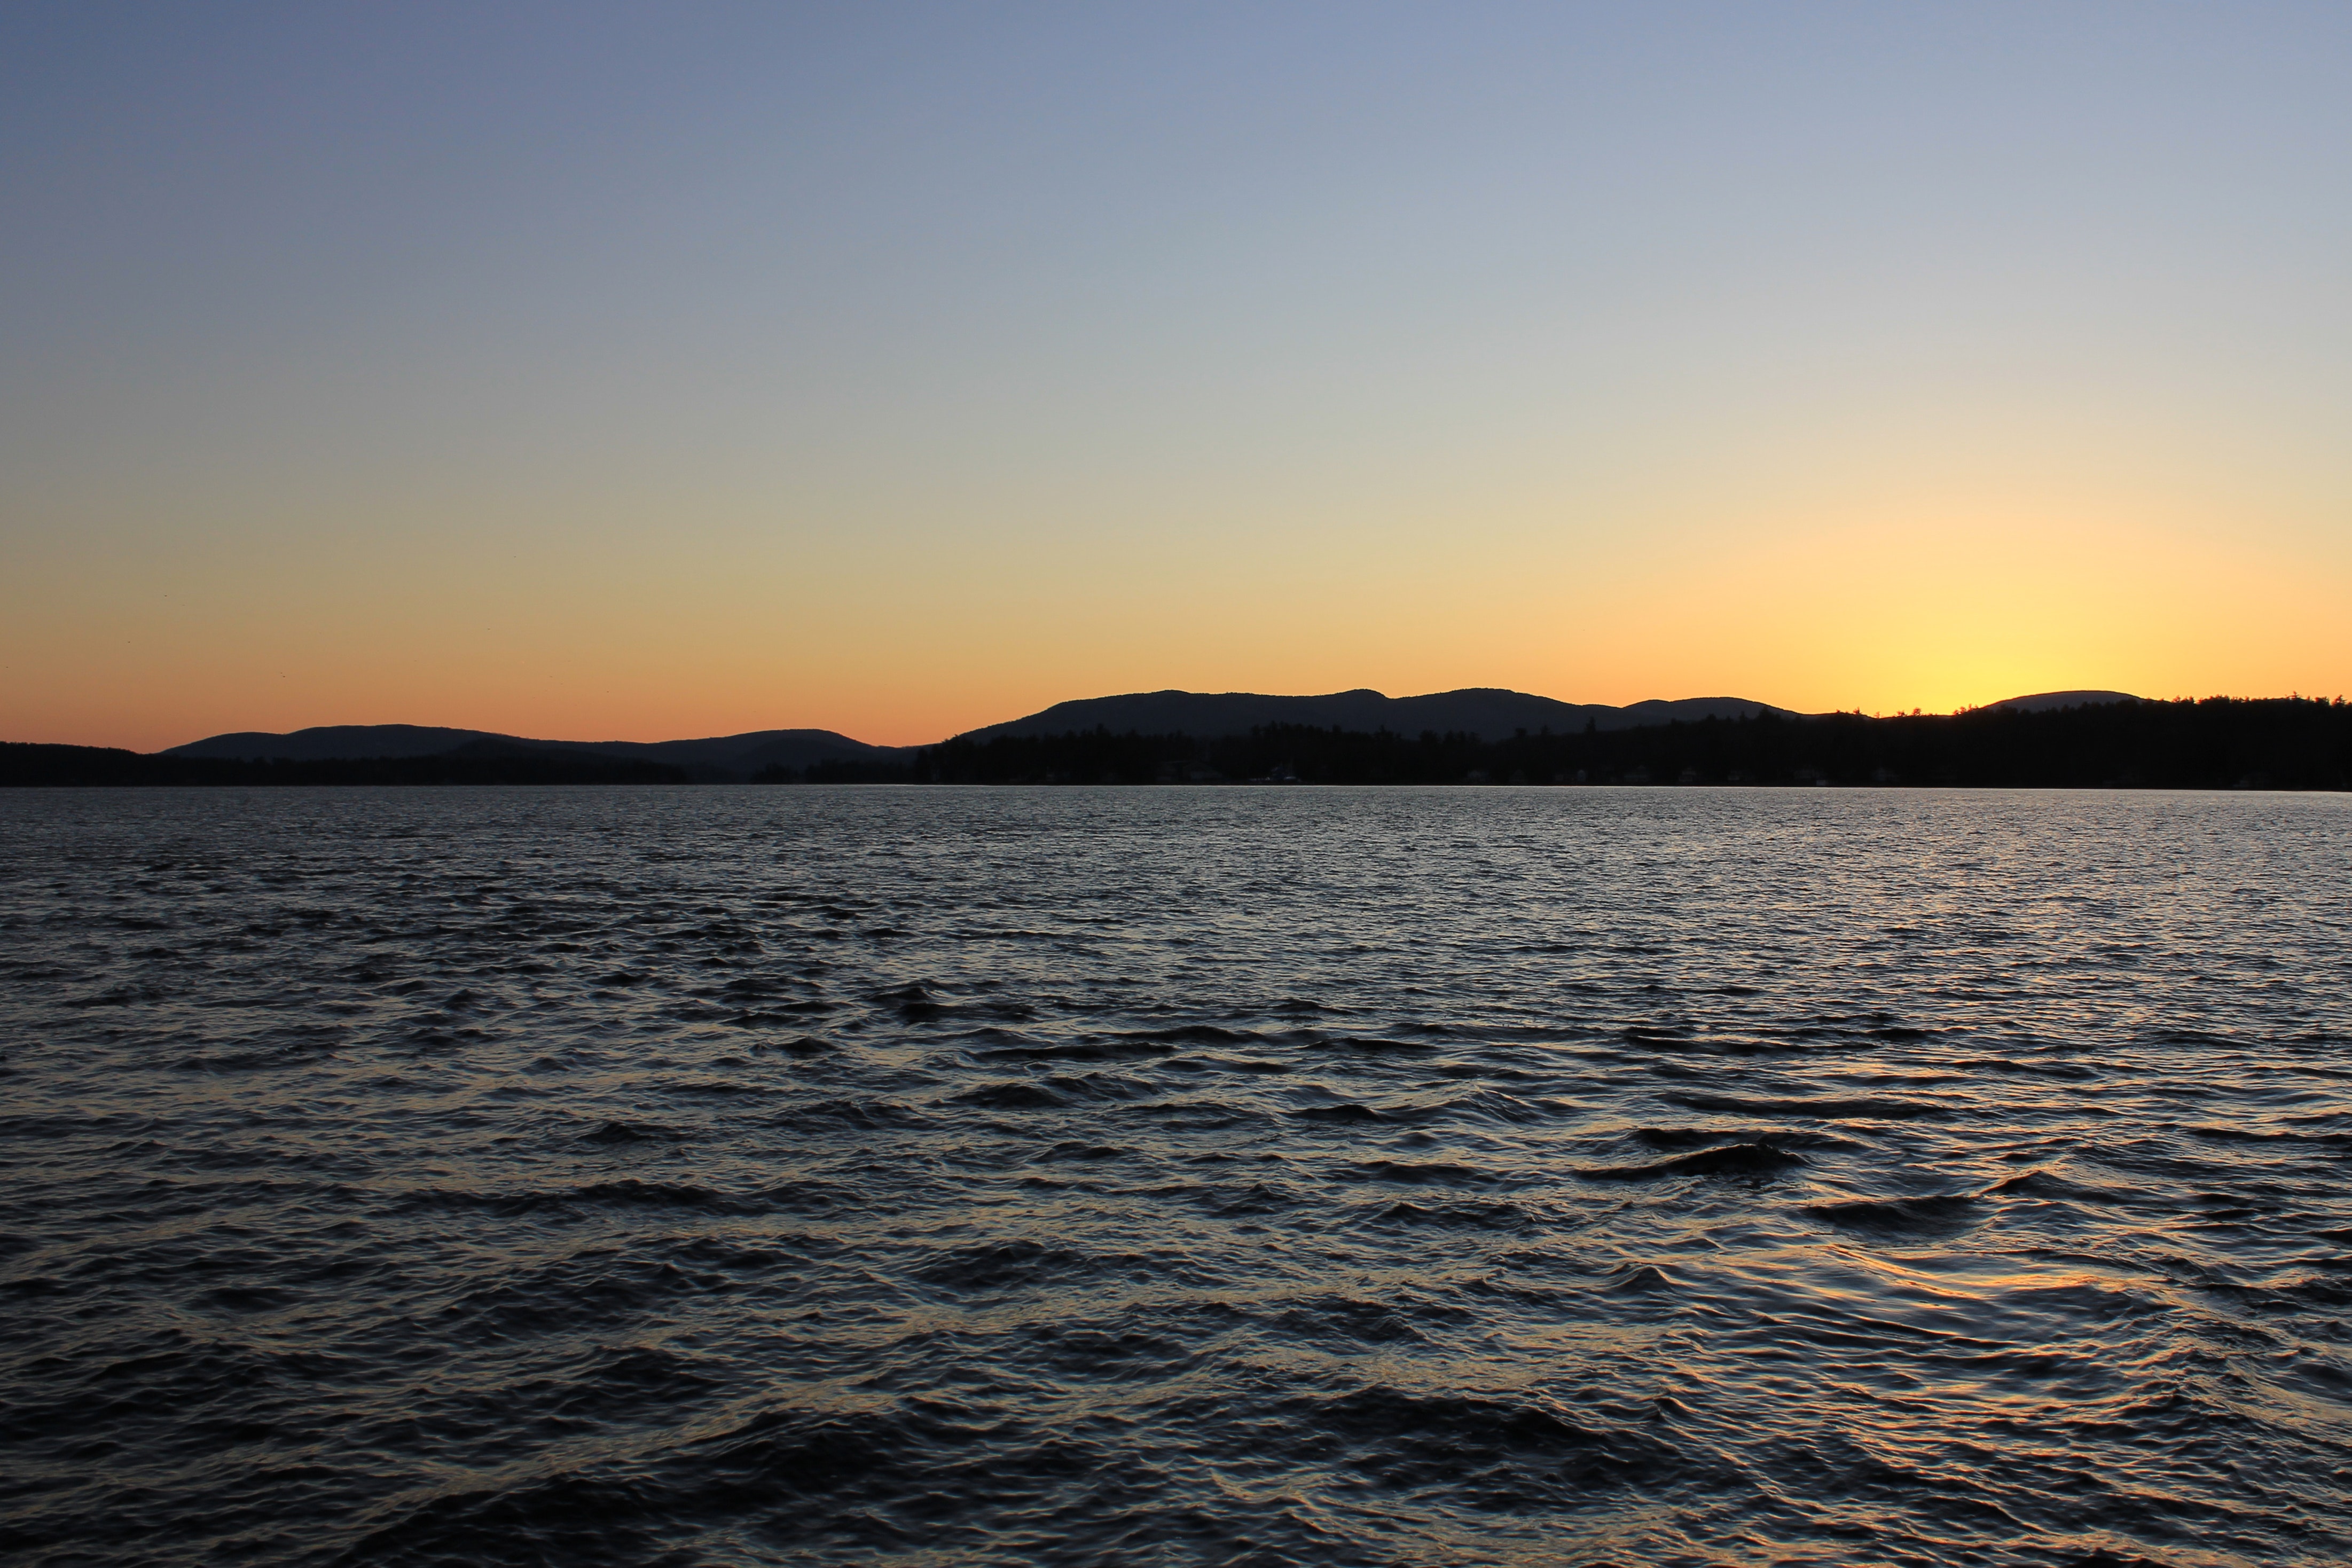
body of water, horizon, sky, water, sea, lake, sunset, evening, water resources, loch, ocean, sound, afterglow, calm, morning, dusk, lake district, reservoir, dawn, sunrise, highland, waterway, reflection, sunlight, shore, cloud, coast, inlet, river, wave, vacation, landscape, hill, channel, bay, coastal and oceanic landforms, bank, mountain